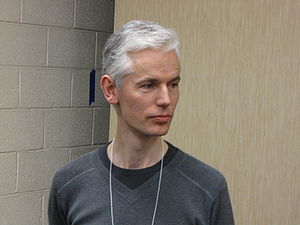
Fieldsmedaljen / Fieldsmedaljevindere
Fieldsmedaljen er en pris, som gives til to, tre eller fire matematikere, der ikke er ældre end 40 år, på den Internationale Matematiske Unions internationale kongres, som afholdes hvert fjerde år. Fieldsmedaljen bliver af mange regnet for den bedste pris en matematiker kan modtage.